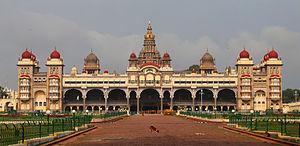
Le Palais de Mysore, autrement connu comme le Palais d'Ambavilas est un palais historique et une résidence royale situé à Mysore dans l'état du Karnataka en Inde. C'est la résidence officielle de la dynastie des Wodeyar et le siège du Royaume de Mysore.